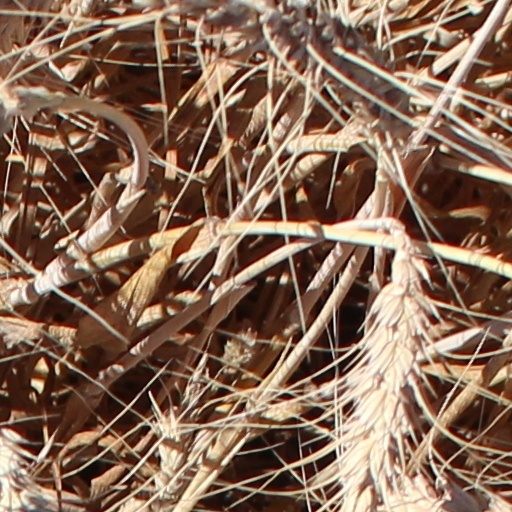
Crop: wheat